Dermot Turing

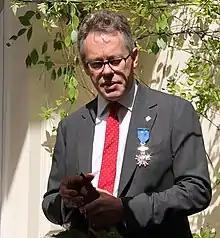
Sir Dermot Turing in 2019

Sir John Dermot Turing, 12th Baronet (born 26 February 1961) is a British solicitor and author.